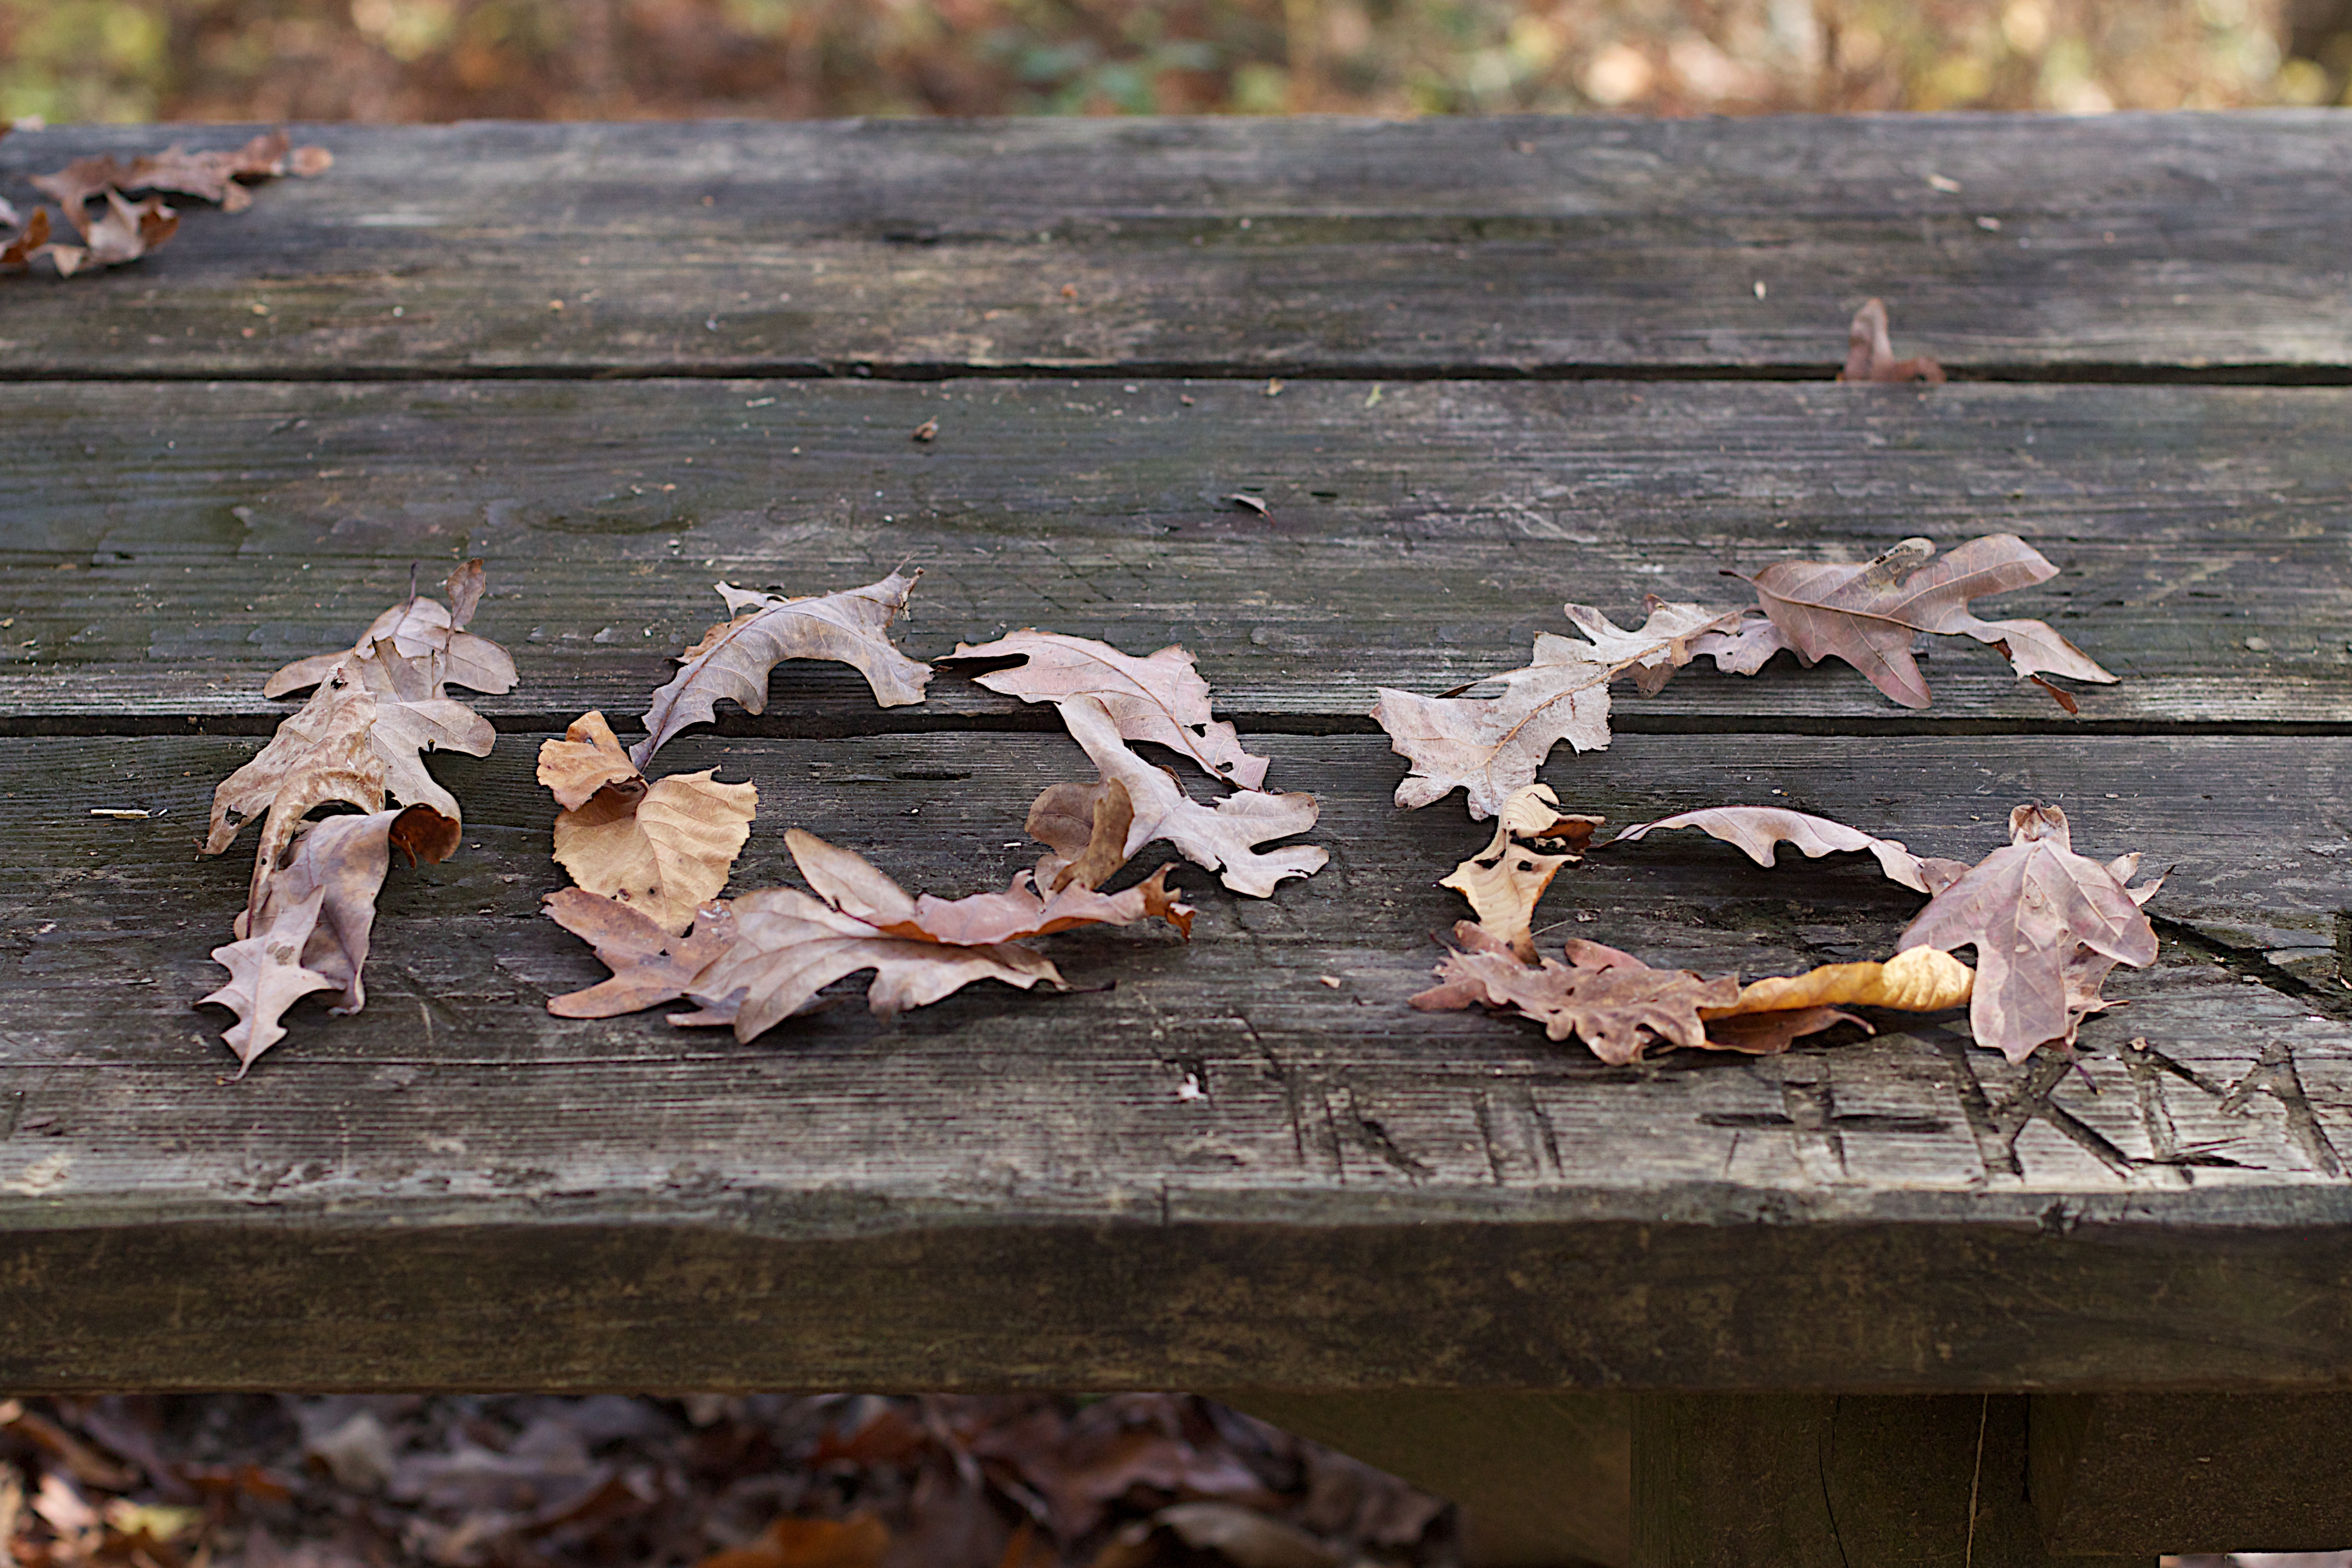
nature, bird, wood, leaf, wildlife, autumn, fauna, ds106, 106, odyssey, water bird